Catharine R. Williams

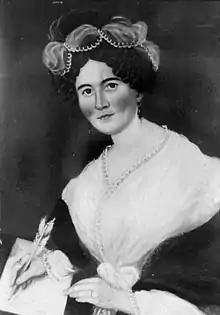
Painting c. 1835 by Susannah Paine

Catharine R. Williams (December 31, 1787 – October 11, 1872) was a Rhode Island writer and poet and a leading figure in the Dorr Rebellion in support of universal suffrage. In 2002, she was inducted into the Rhode Island Heritage Hall of Fame.